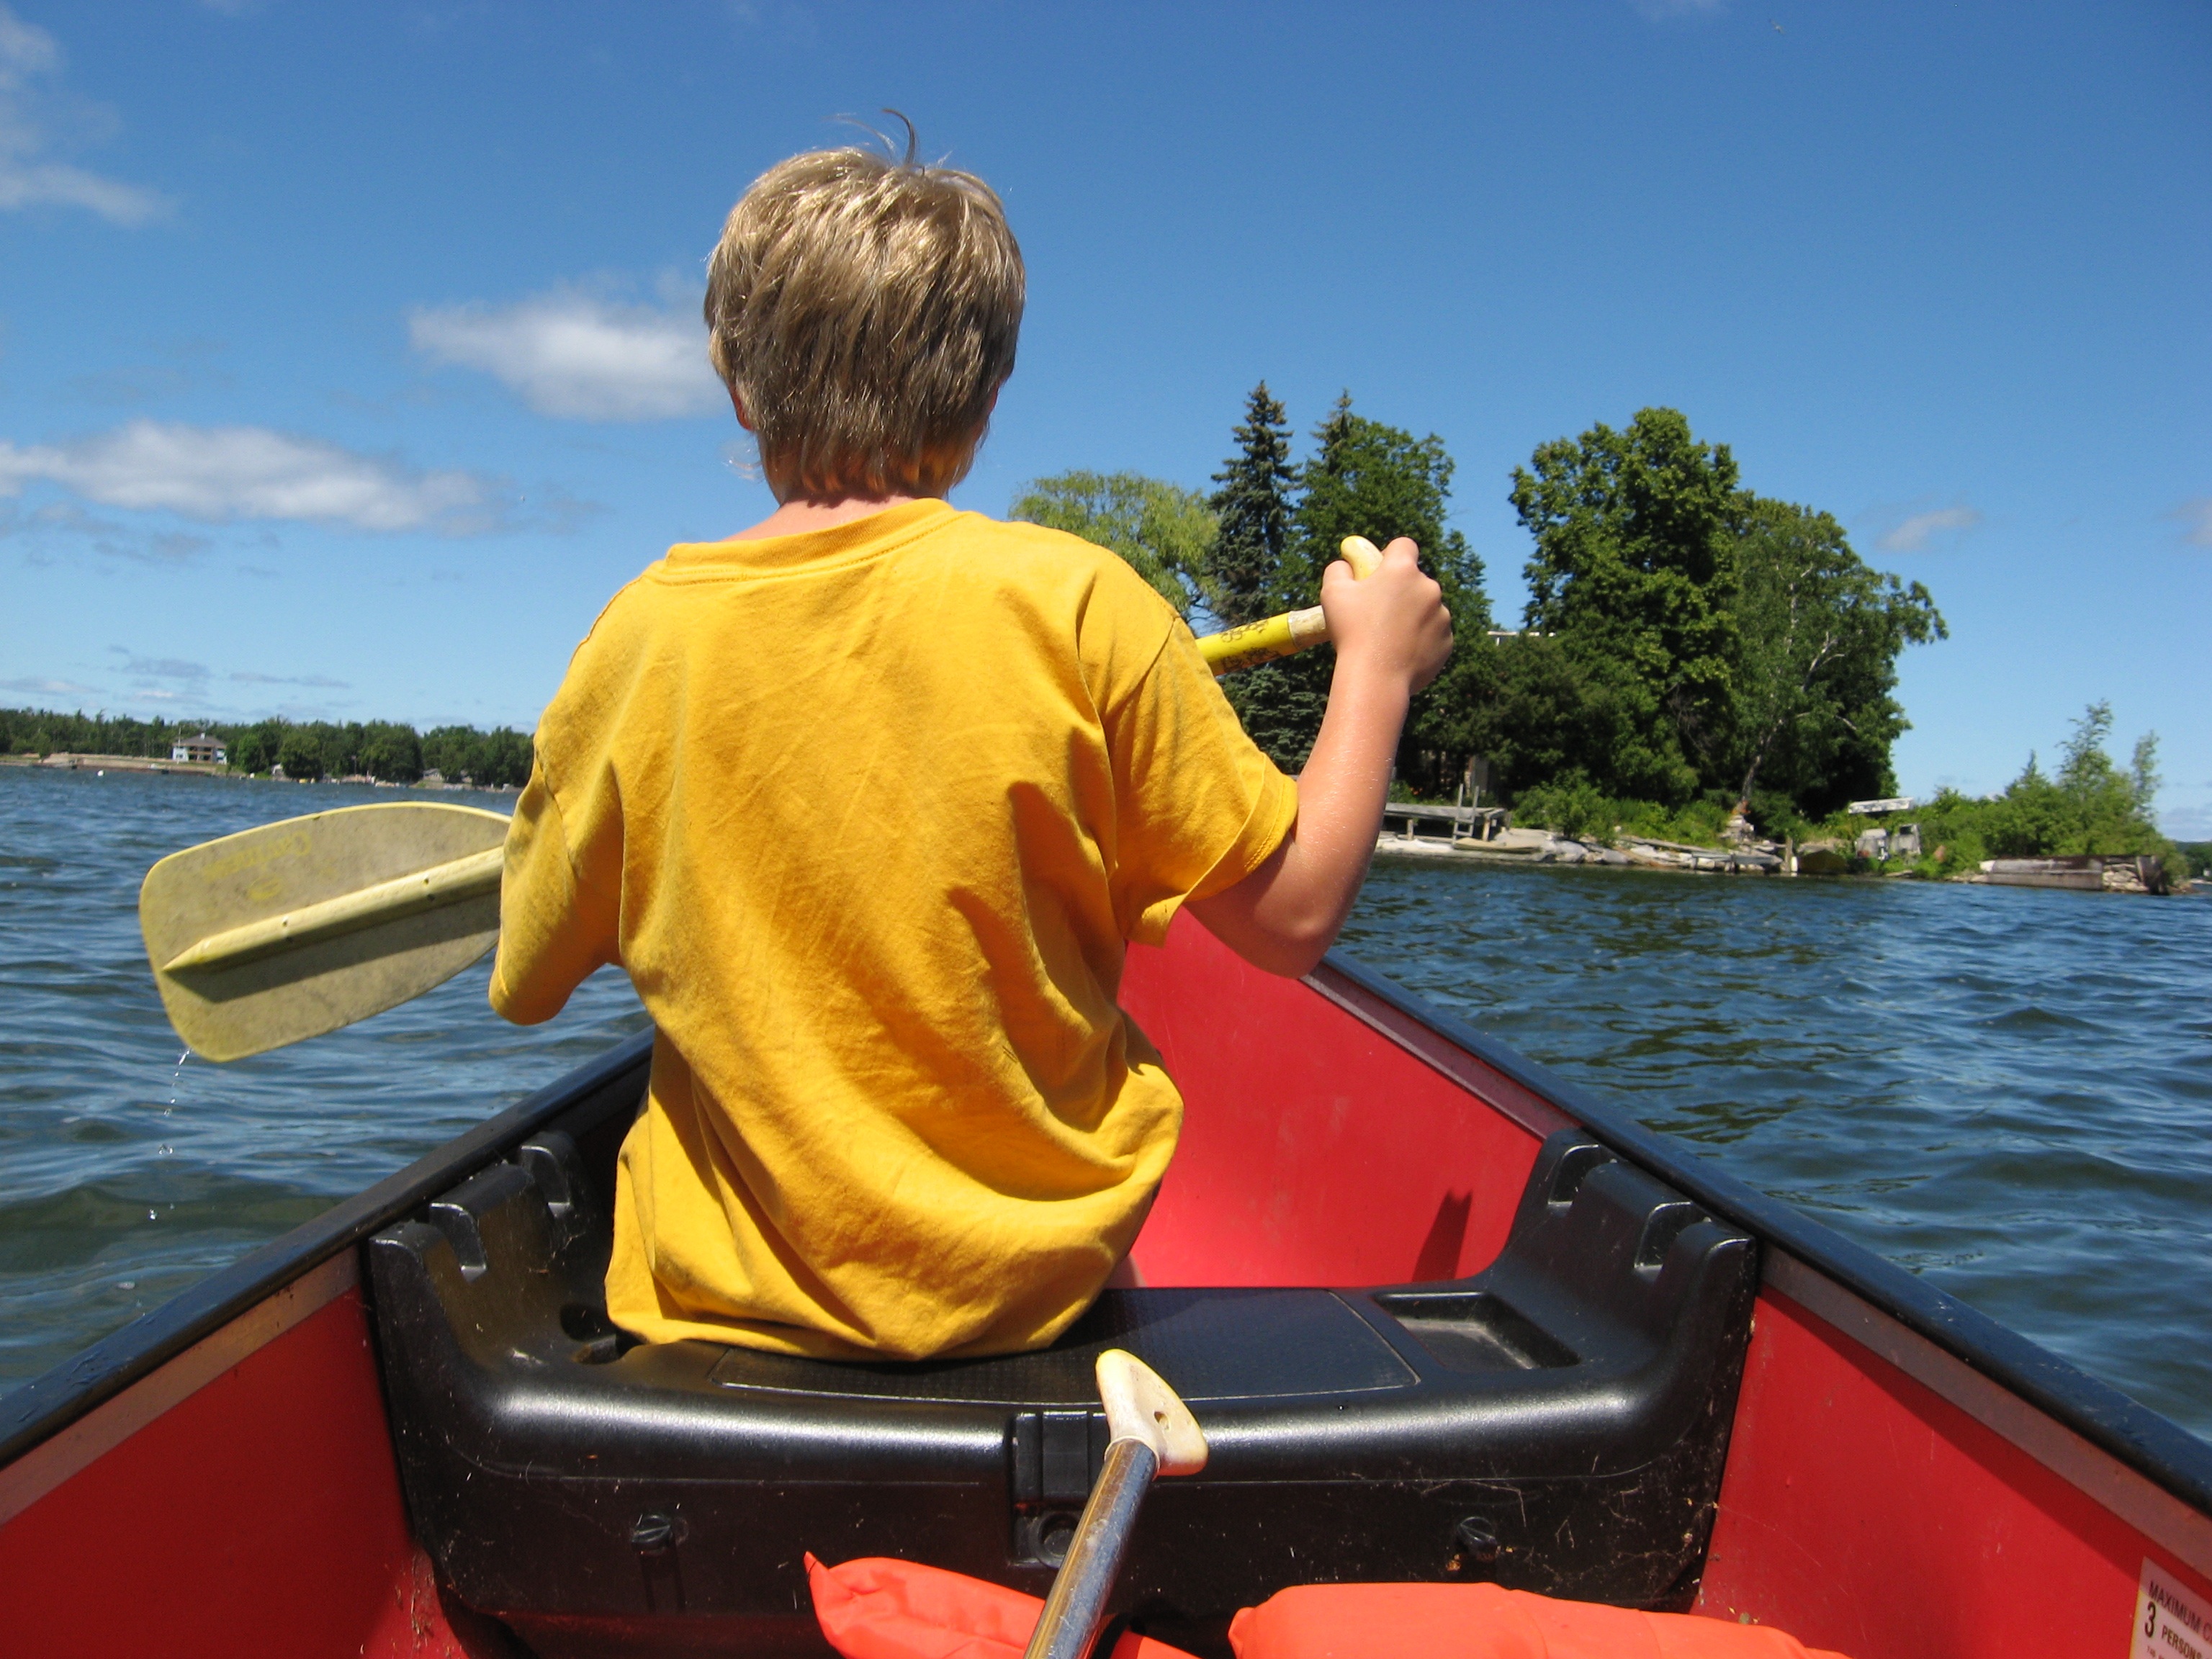
landscape, water, nature, sport, boat, lake, boy, summer, vacation, canoe, recreation, oar, transportation, paddle, vehicle, lifestyle, leisure, kayak, activity, outdoors, fun, boating, watercraft, rowing, watercraft rowing